History of the hippie movement

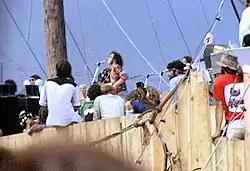
Joe Cocker at Woodstock 1969

In August 1969, the Woodstock Music and Art Festival took place in Bethel, New York, which for some, exemplified the best of hippie counterculture. Over 500,000 people arrived to hear the most notable musicians and bands of the era, among them Richie Havens, Joan Baez, Janis Joplin, The Grateful Dead, Creedence Clearwater Revival, Crosby, Stills, Nash & Young, Santana, The Who, Jefferson Airplane, and Jimi Hendrix. Wavy Gravy's Hog Farm provided security and attended to practical needs, and the hippie ideals of love and human fellowship seemed to have gained real-world expression.